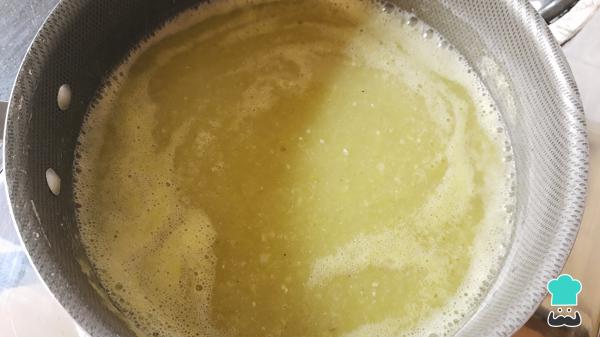
En una olla calienta una cucharada de aceite para luego vaciar la salsa para flautas licuada. Asimismo, si te queda muy espesa, puedes añadir un poco de caldo de pollo o de agua, también puedes añadir un cubito de caldo de pollo o sazonar al gusto con un poco más de sal o pimienta. Cocina a fuego medio bajo hasta que comience a hervir y, luego, retira del fuego y reserva.